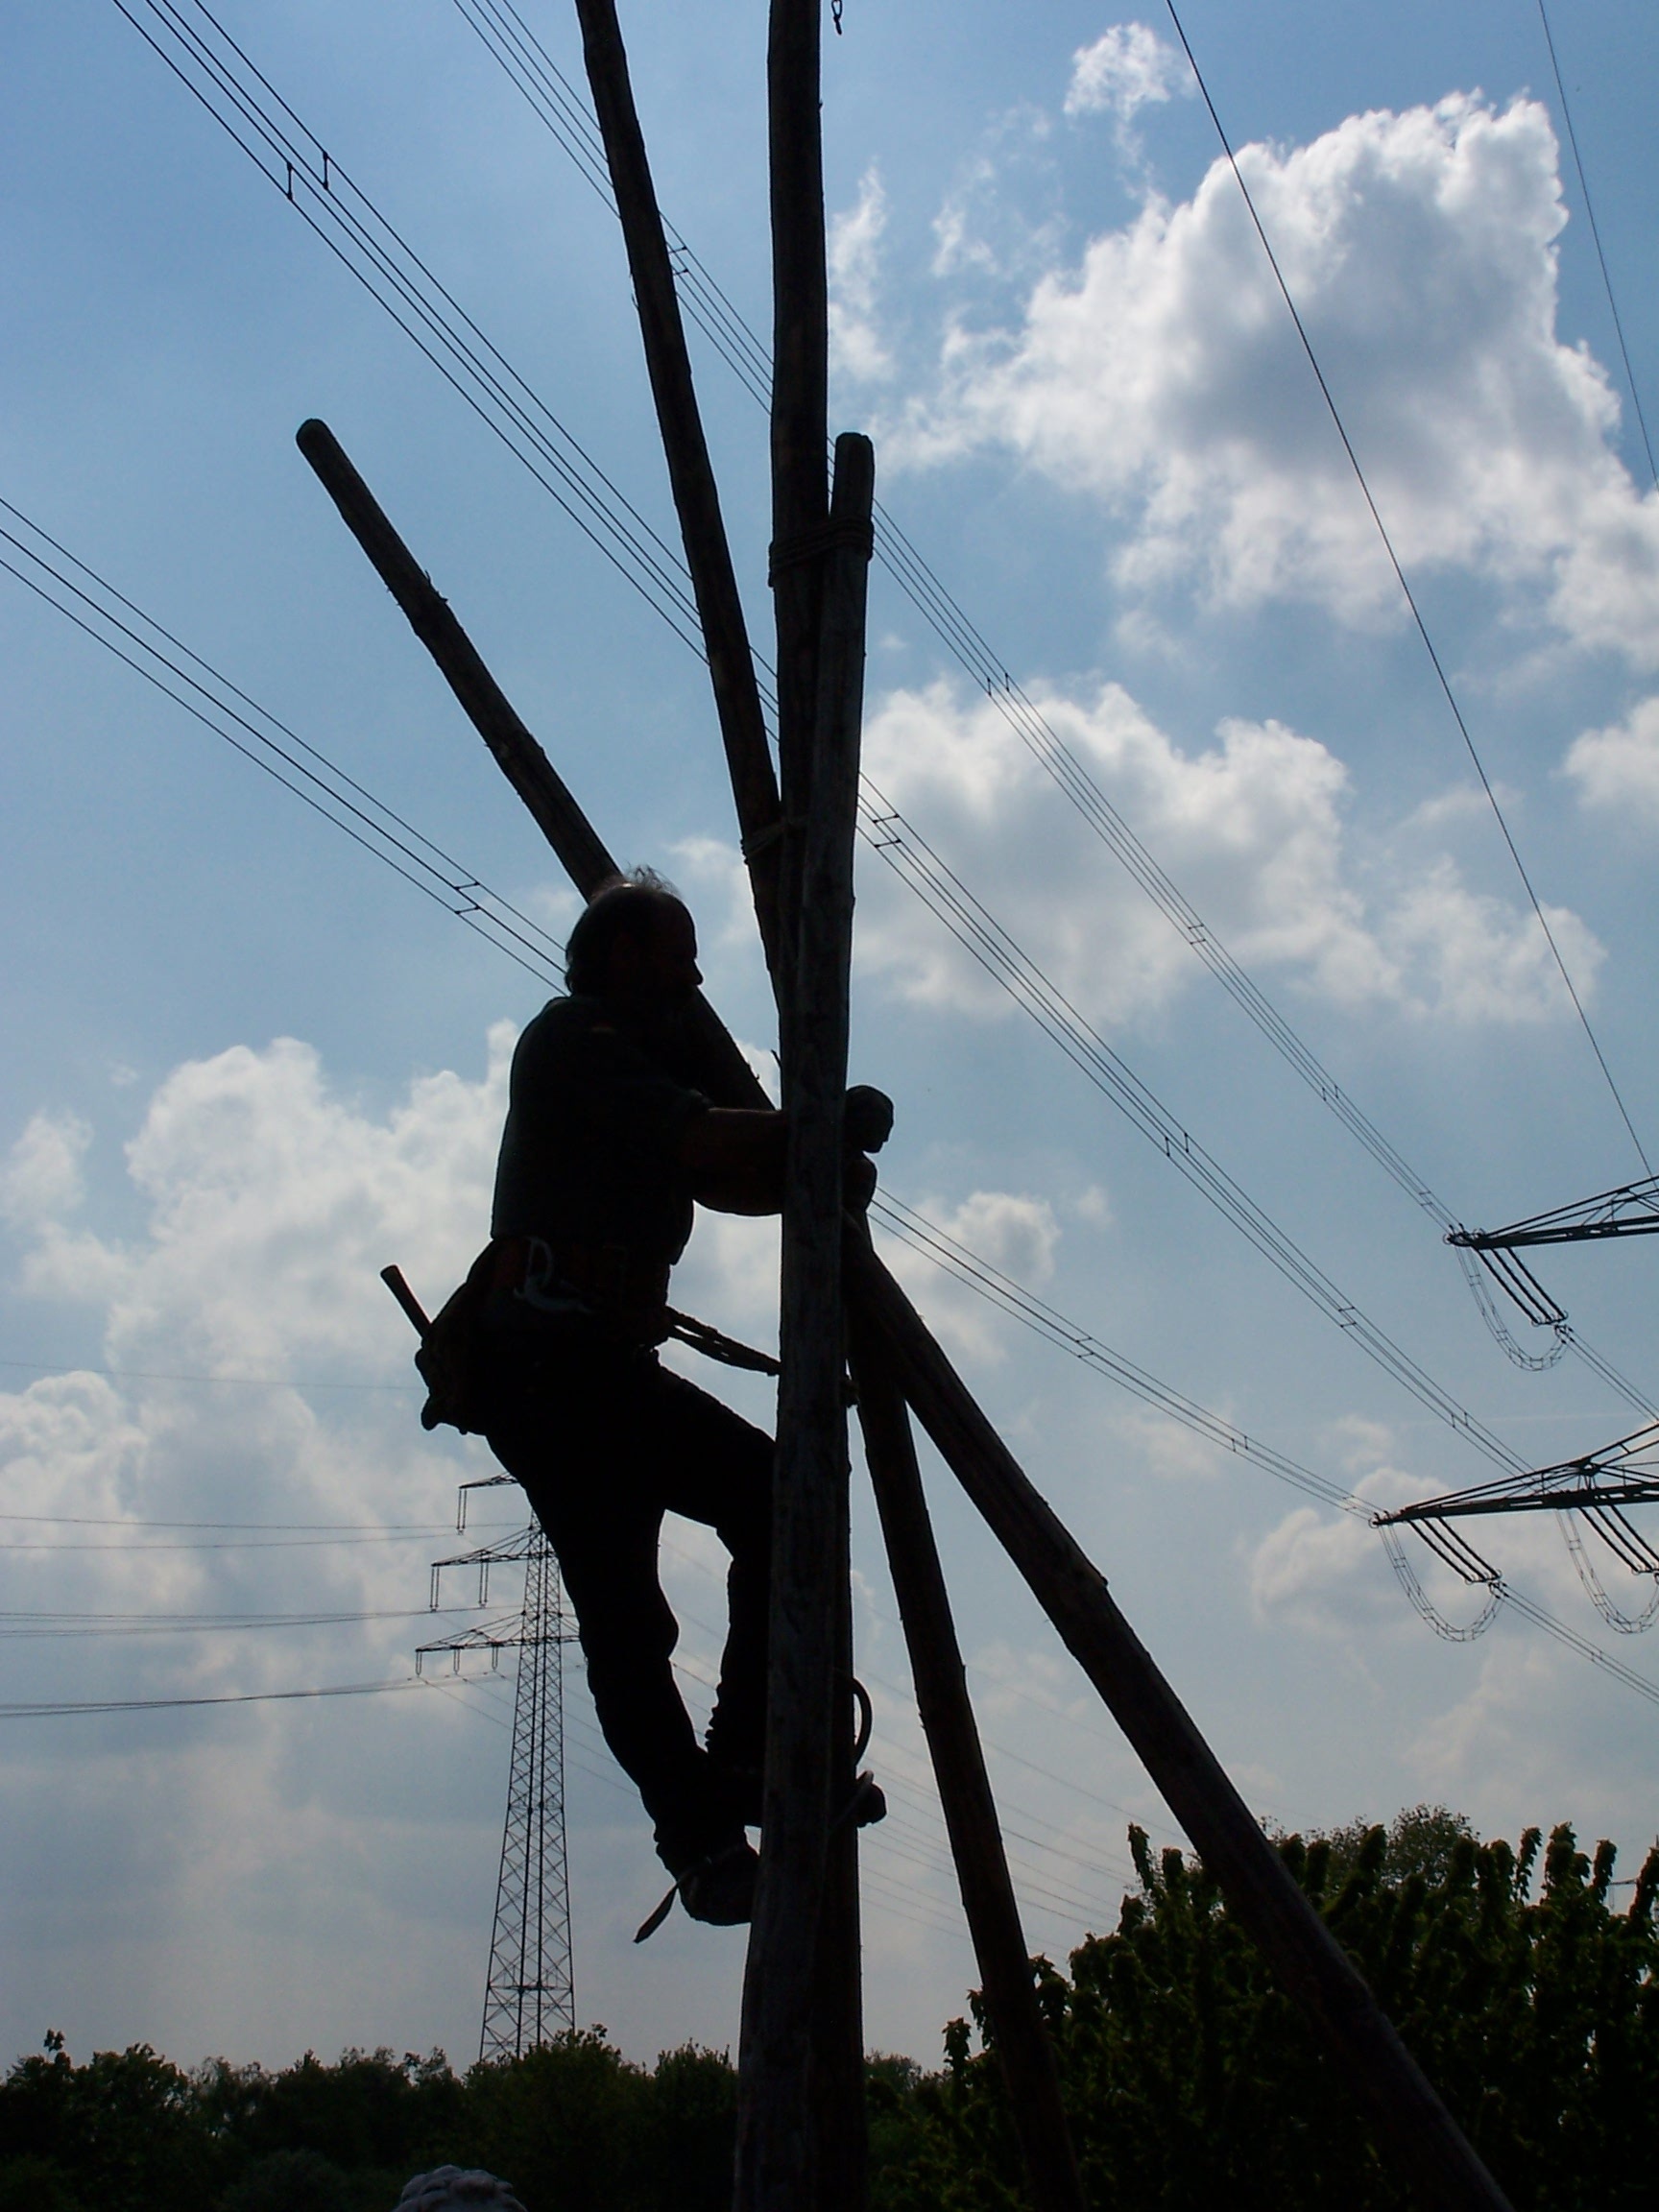
work, man, silhouette, sky, wind, line, mast, street light, electricity, energy, high voltage, risk, workers, electrician, transmission tower, electrical supply, overhead power line